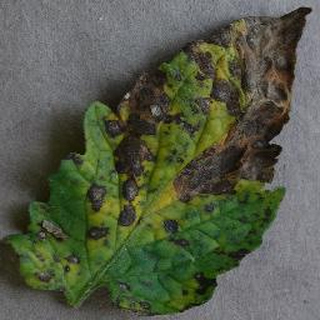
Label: tomato_early_blight